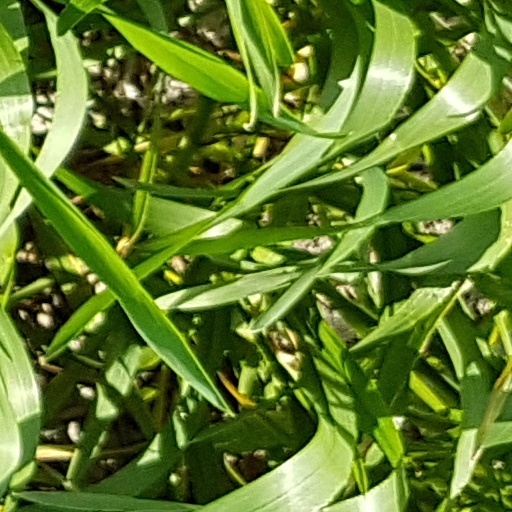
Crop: wheat